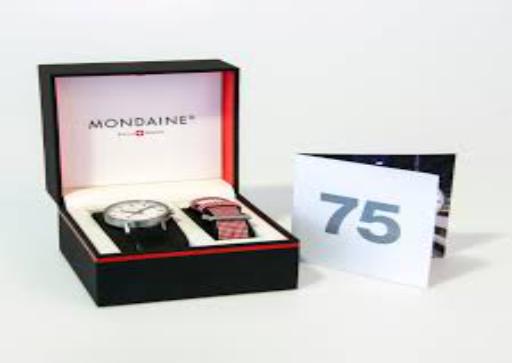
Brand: mondaine
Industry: Food